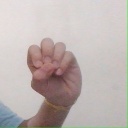
अक्षर: उ